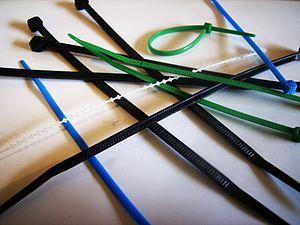
Un collier de serrage en plastique ou serre-câble est un type de collier de serrage autobloquant utilisé principalement pour maintenir des câbles ensemble.